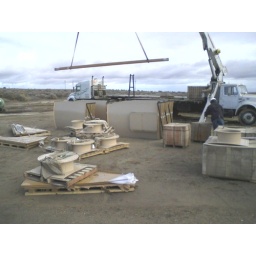
building of belridge tanks. Well 44 in asphalto field